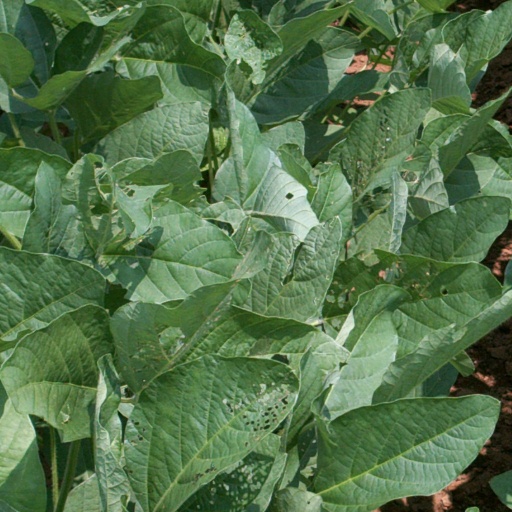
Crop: soybean